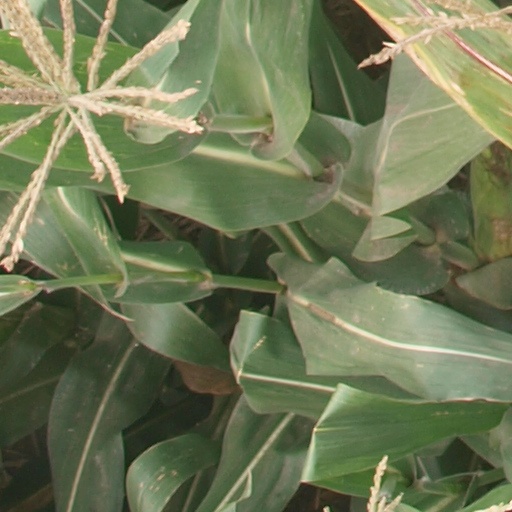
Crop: maize; corn